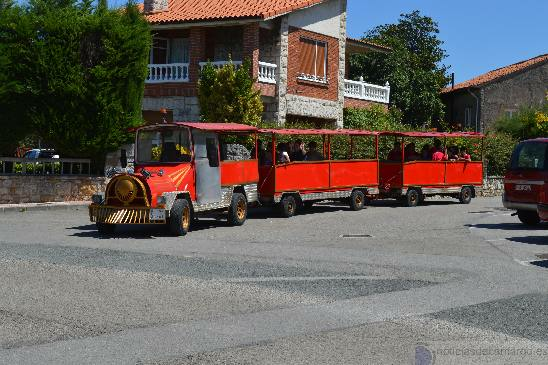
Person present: No